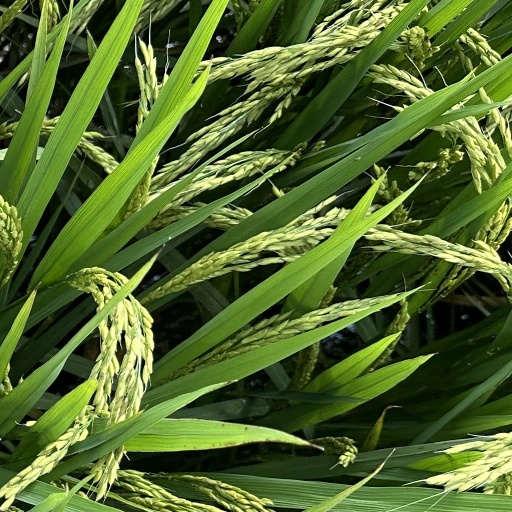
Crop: rice